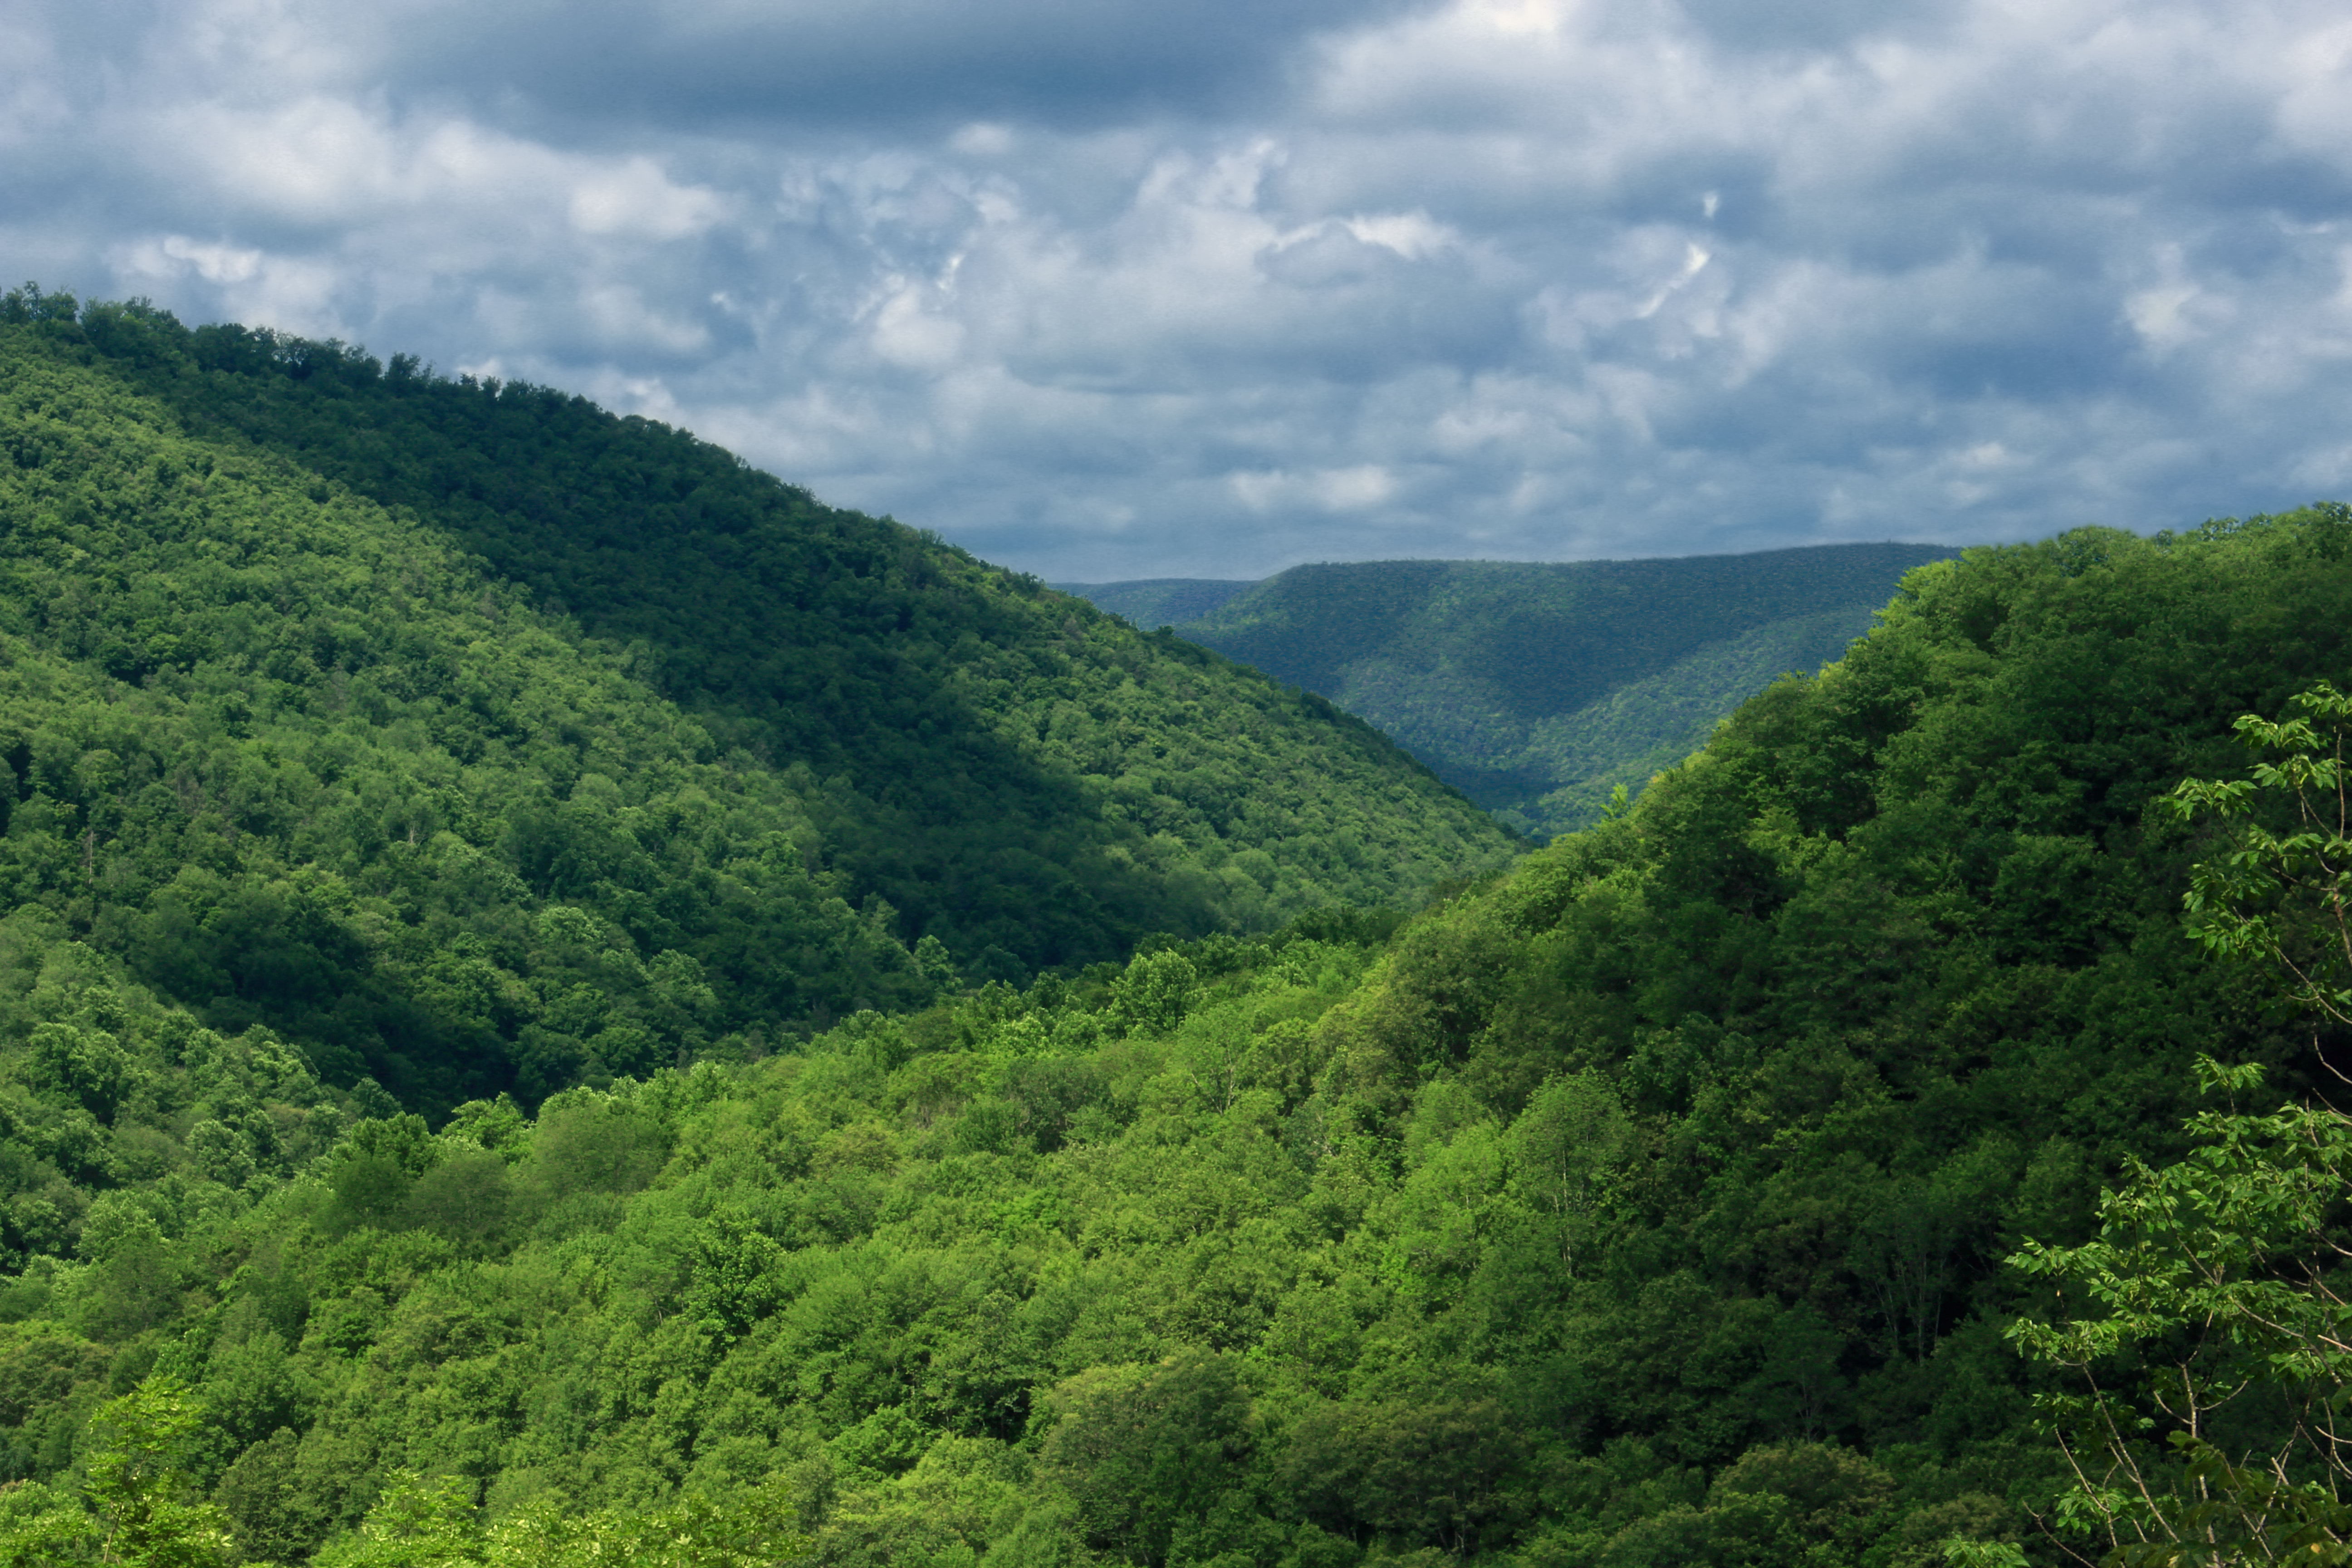
landscape, tree, nature, forest, wilderness, mountain, sky, hiking, meadow, hill, valley, mountain range, summer, green, jungle, highland, ridge, trees, hills, creativecommons, clouds, mountains, vegetation, rainforest, appalachianmountains, alleghenyplateau, stratocumulus, pennsylvania, endlessmountains, loyalsockstateforest, sullivancounty, loyalsocktrail, kettlecreekwildarea, plateau, habitat, ecosystem, kettlecreekvista, kettlecreekgorge, rural area, landform, biome, natural environment, geographical feature, woody plant, mountainous landforms